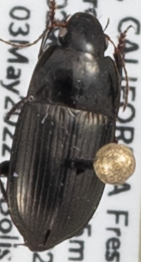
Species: Amara conflata
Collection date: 2022-05-03
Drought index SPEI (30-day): -0.418
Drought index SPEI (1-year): -1.69
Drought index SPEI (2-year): -2.09